Ikakalaka

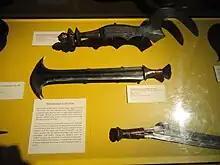
Picture of an Ikakalaka (middle)

Ikakalaka, also called the African Konda sword, is a type of sword which originated in the 19th century among the Mongo people in the northwestern parts of what is now the Democratic Republic of the Congo. They come in a variety of shapes and sizes, and are known for the ornamentation on the blade. It has become a staple of popular culture in the 21st century thanks to its blade design and shape.